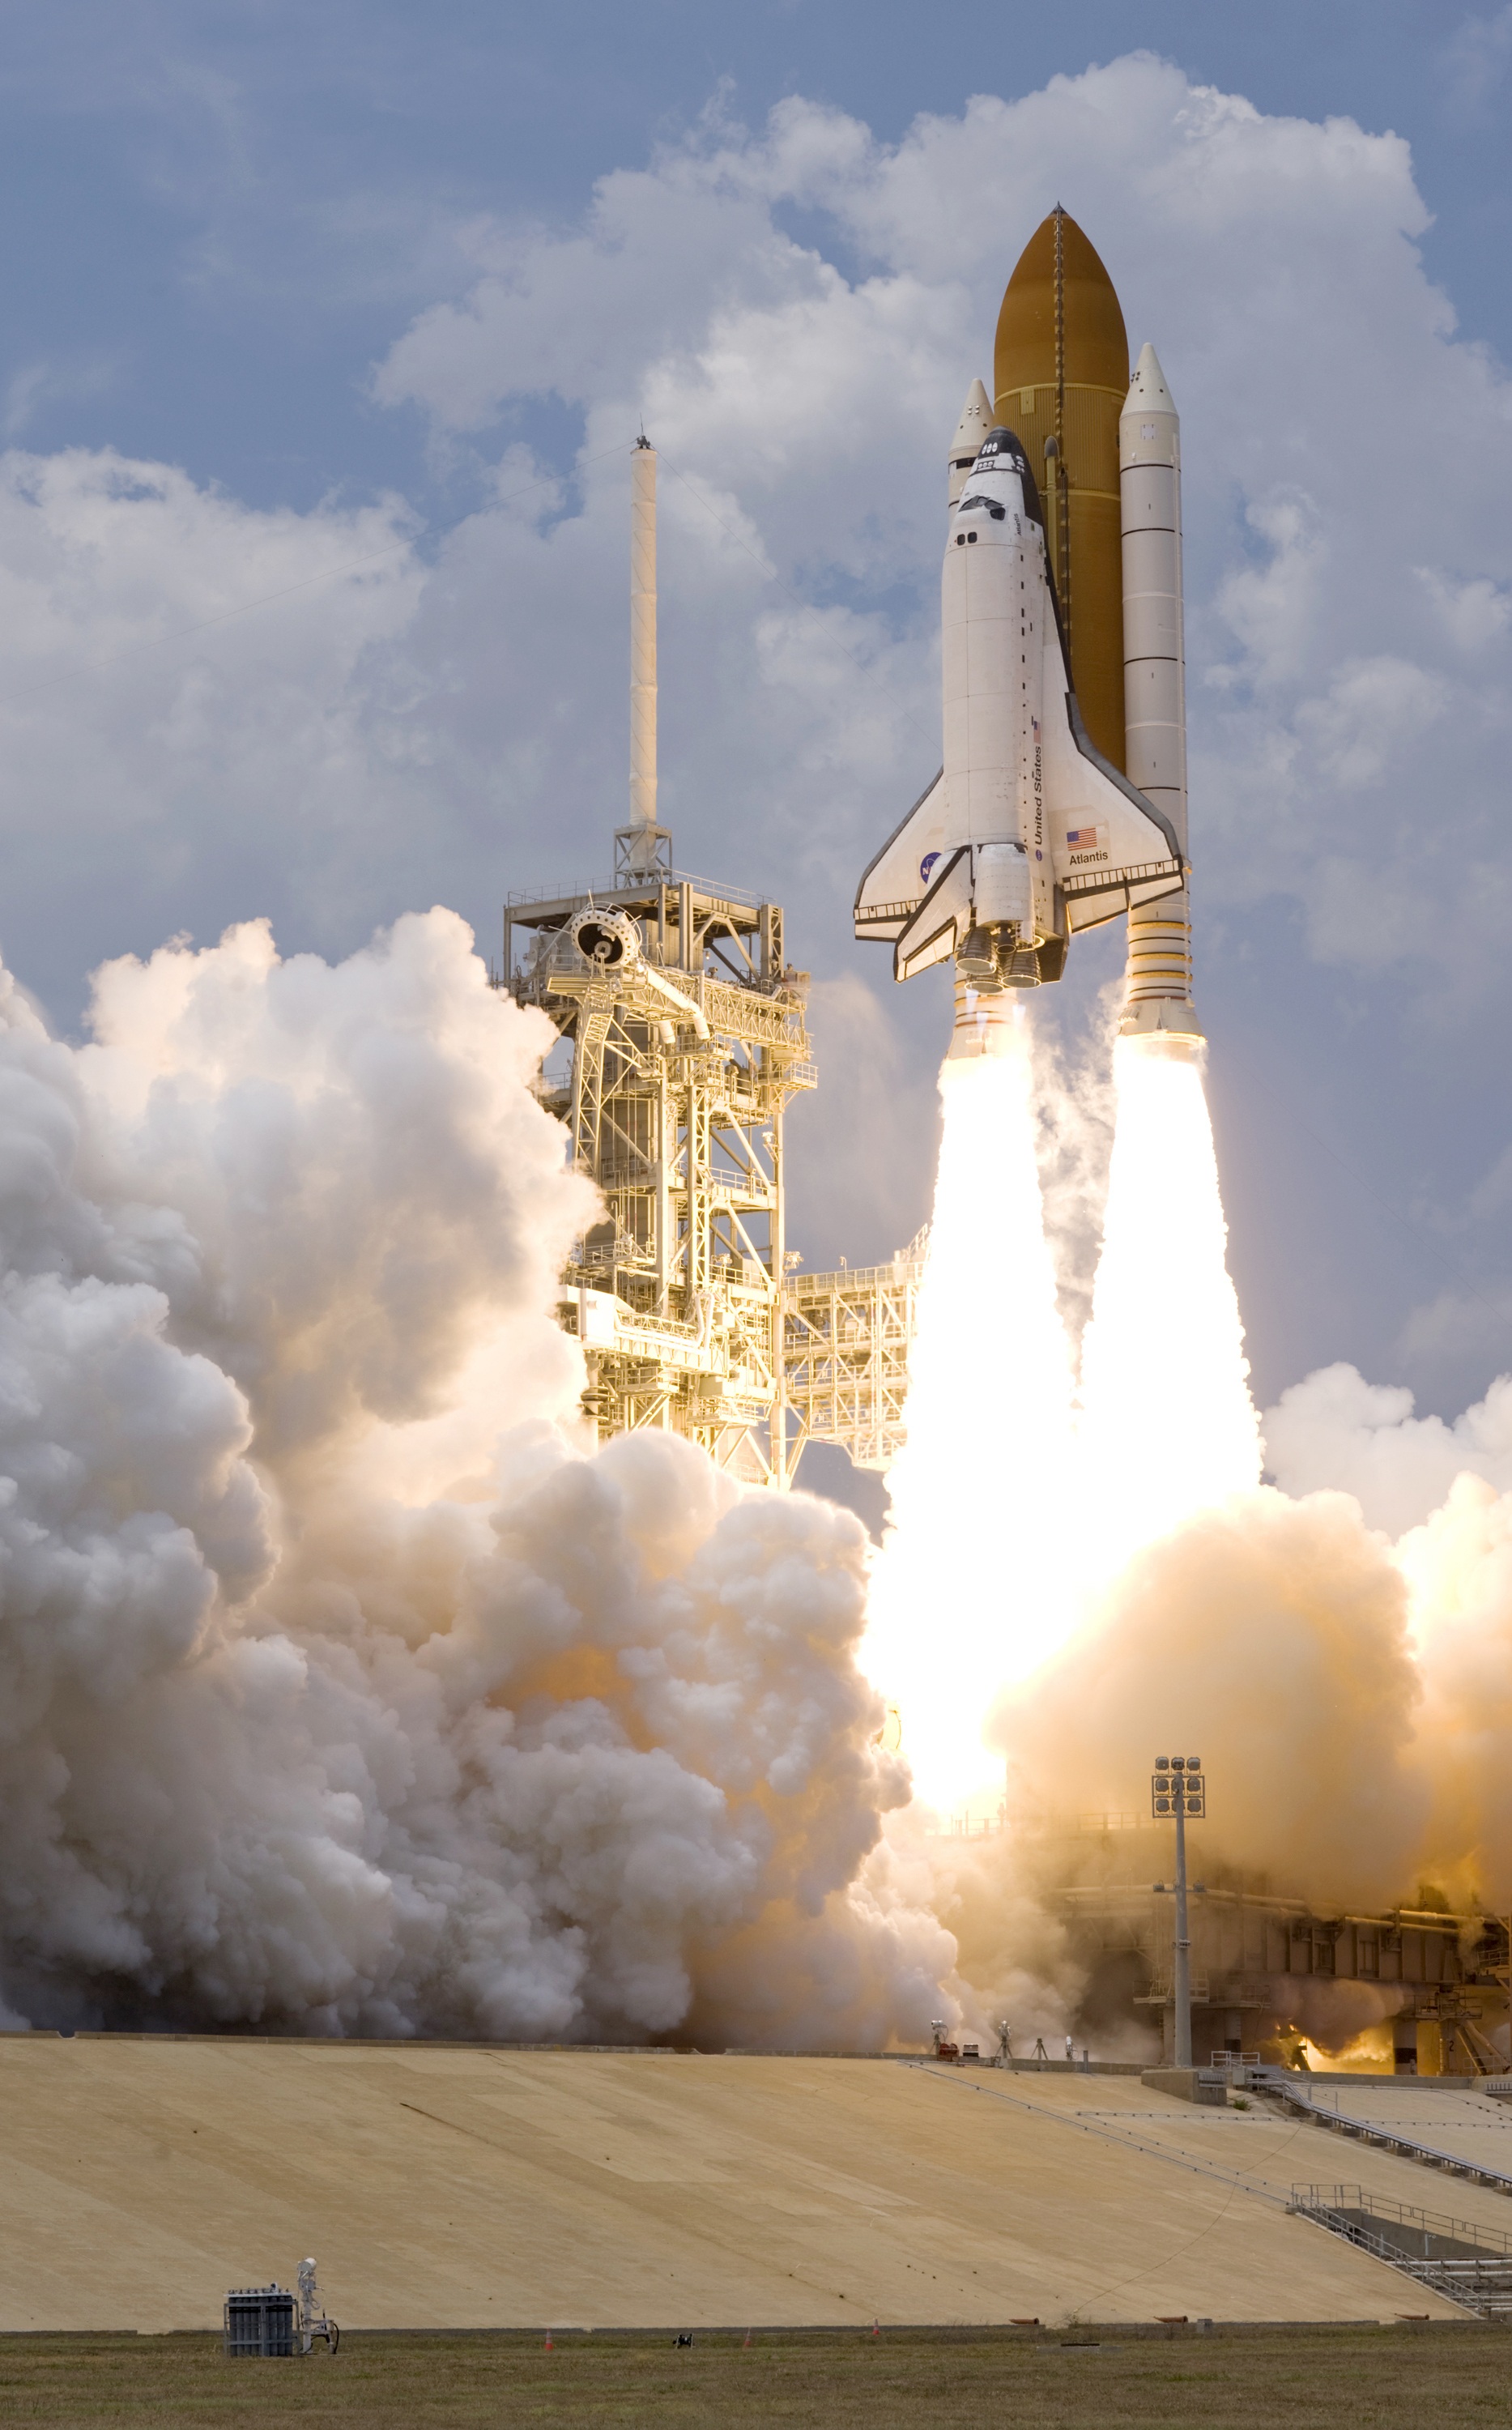
vehicle, rocket, astronaut, launch, atlantis, exploration, spacecraft, orbit, liftoff, space shuttle, missile, blastoff, atmosphere of earth, boosters, launchpad